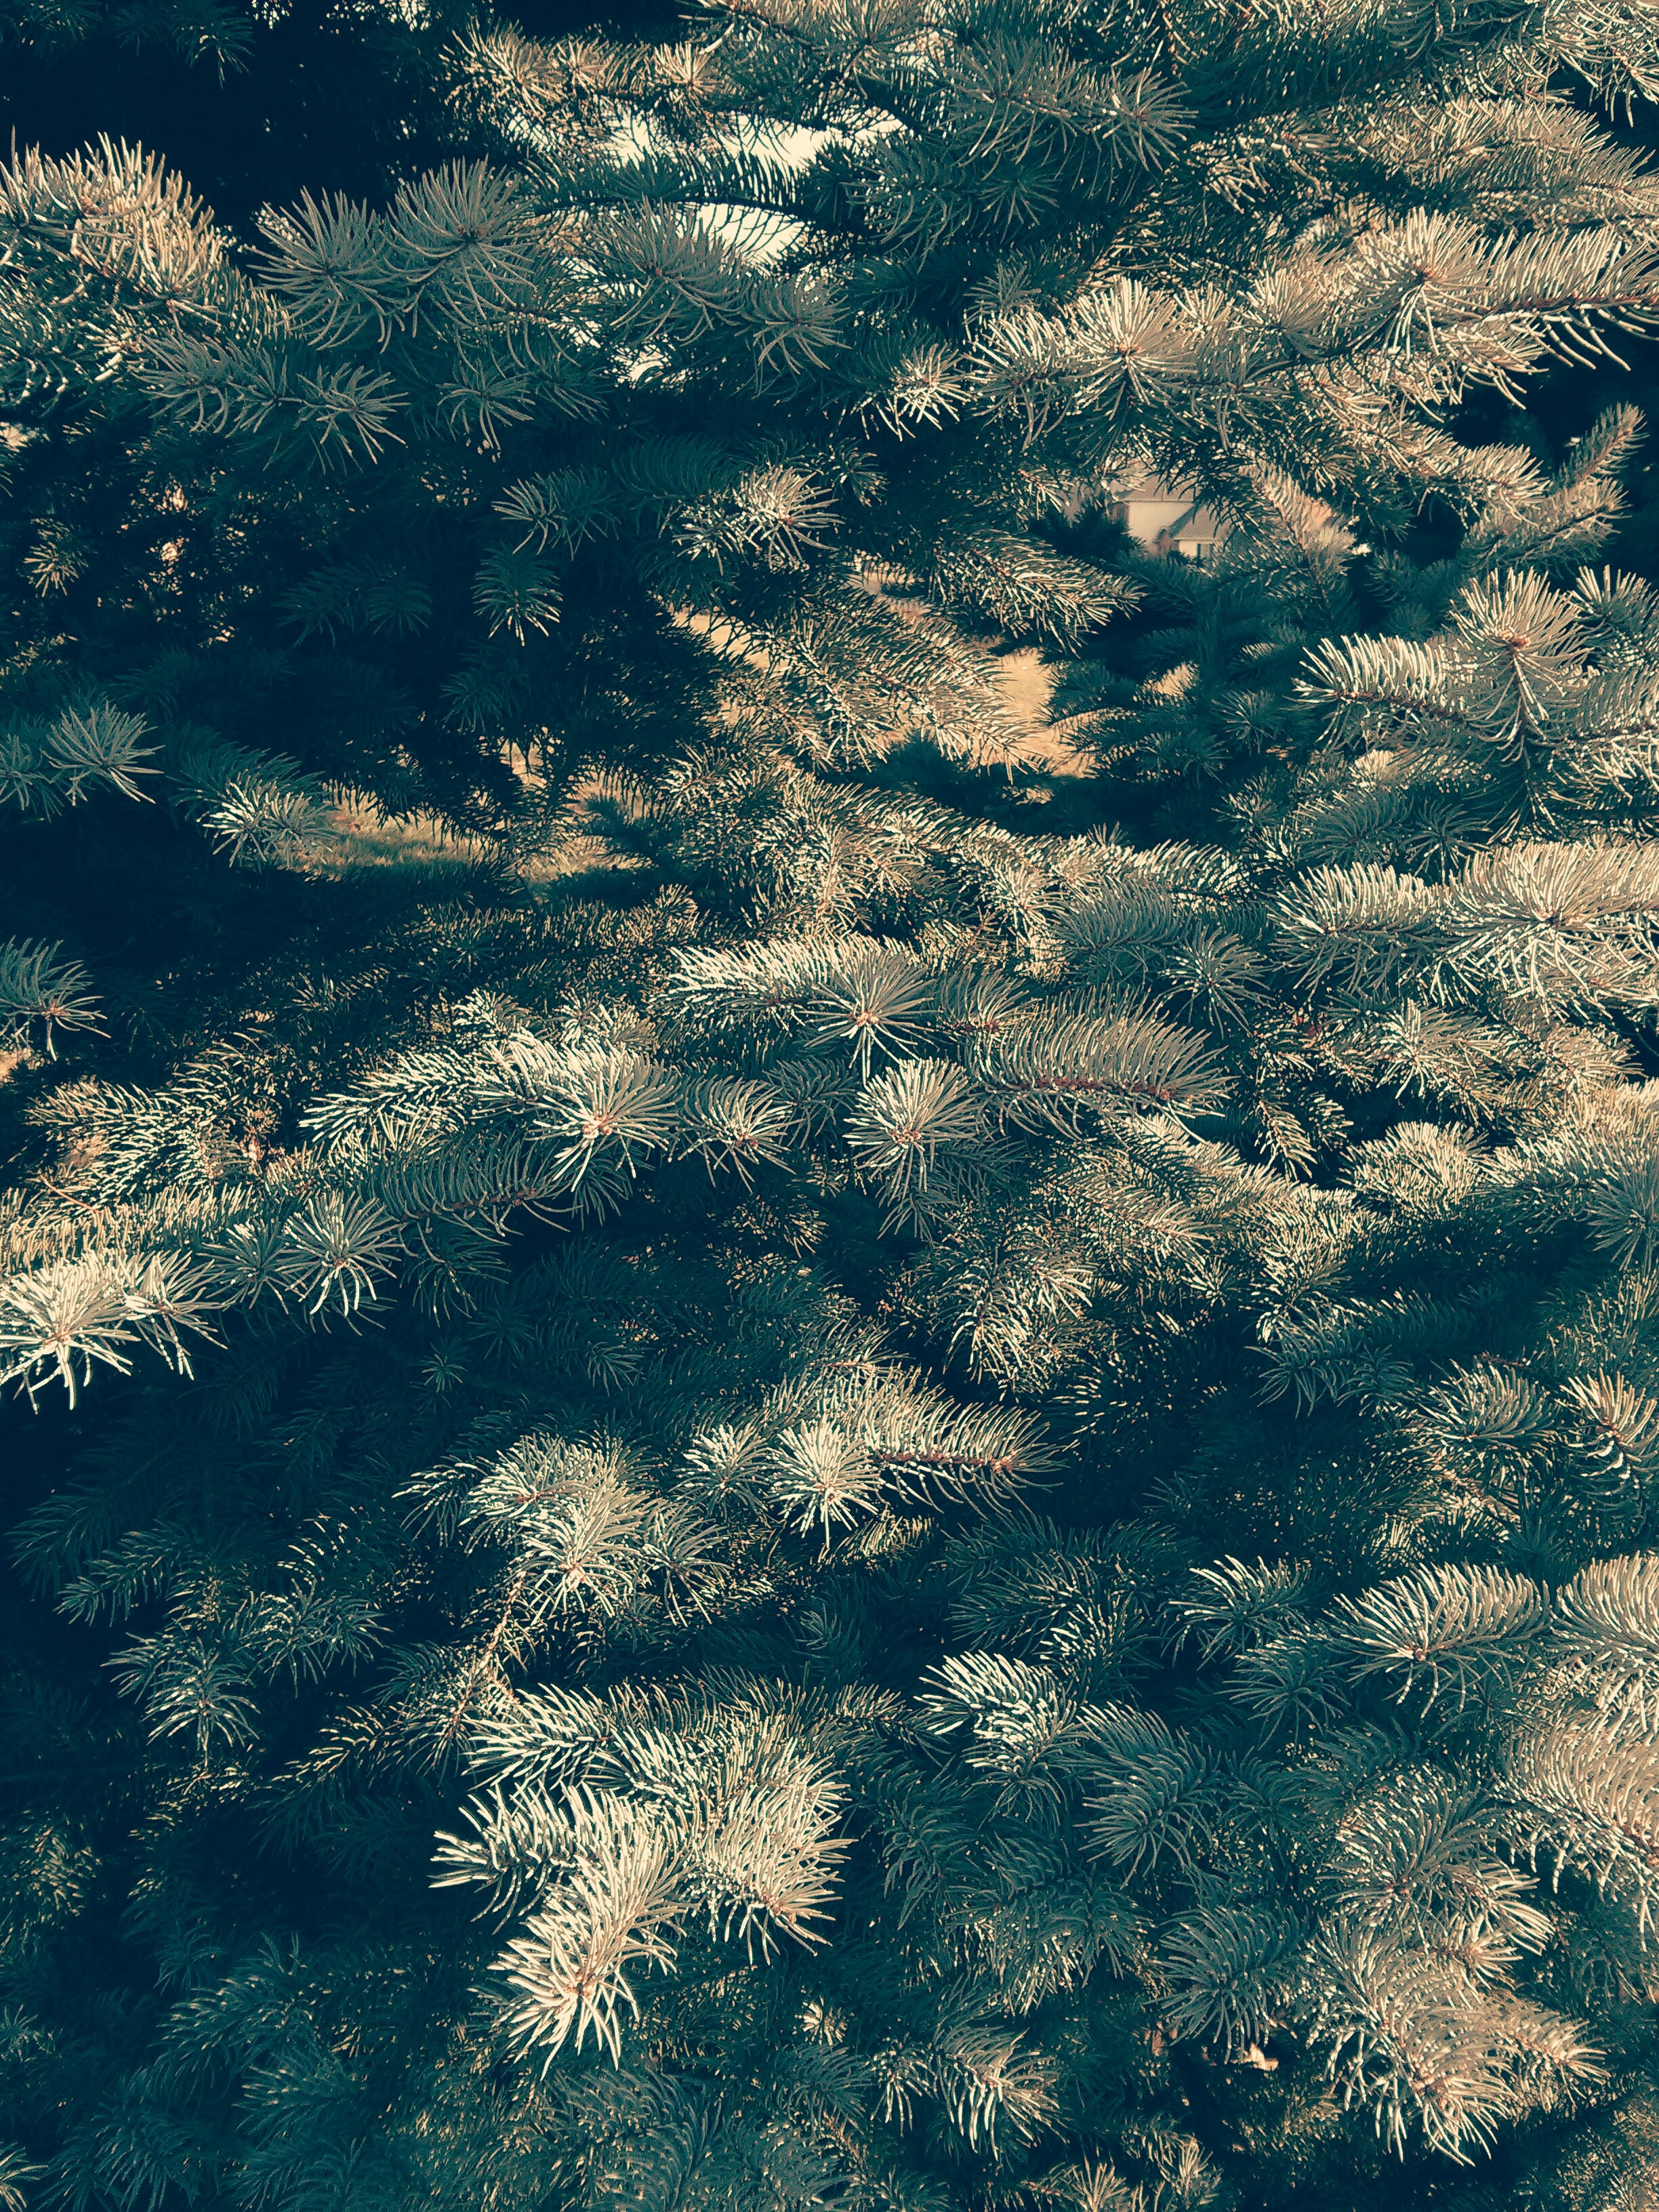
tree, nature, grass, branch, cloud, sky, sunlight, texture, leaf, flower, frost, atmosphere, reflection, ecosystem, aerial photography, atmosphere of earth, woody plant